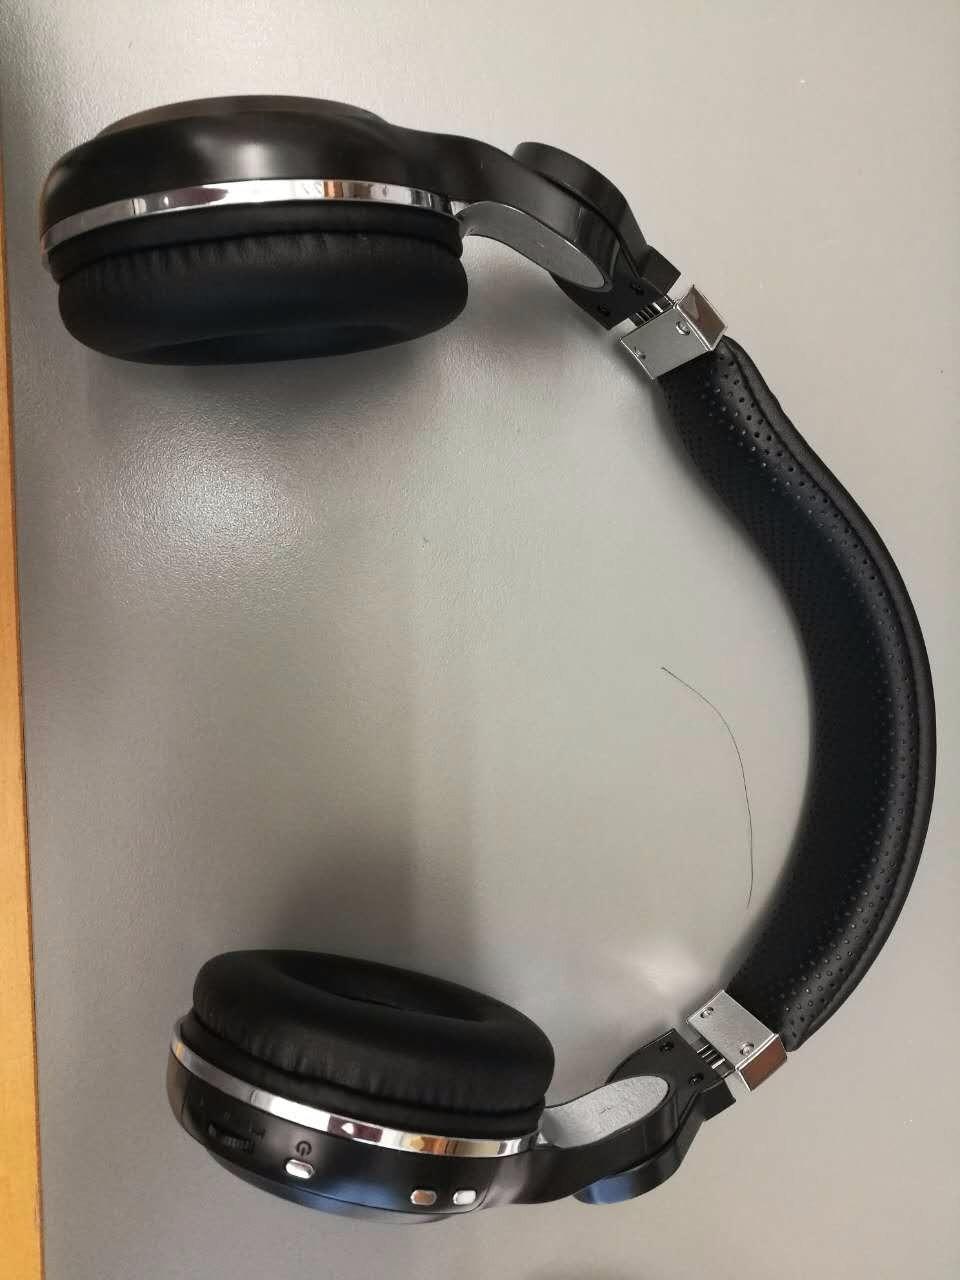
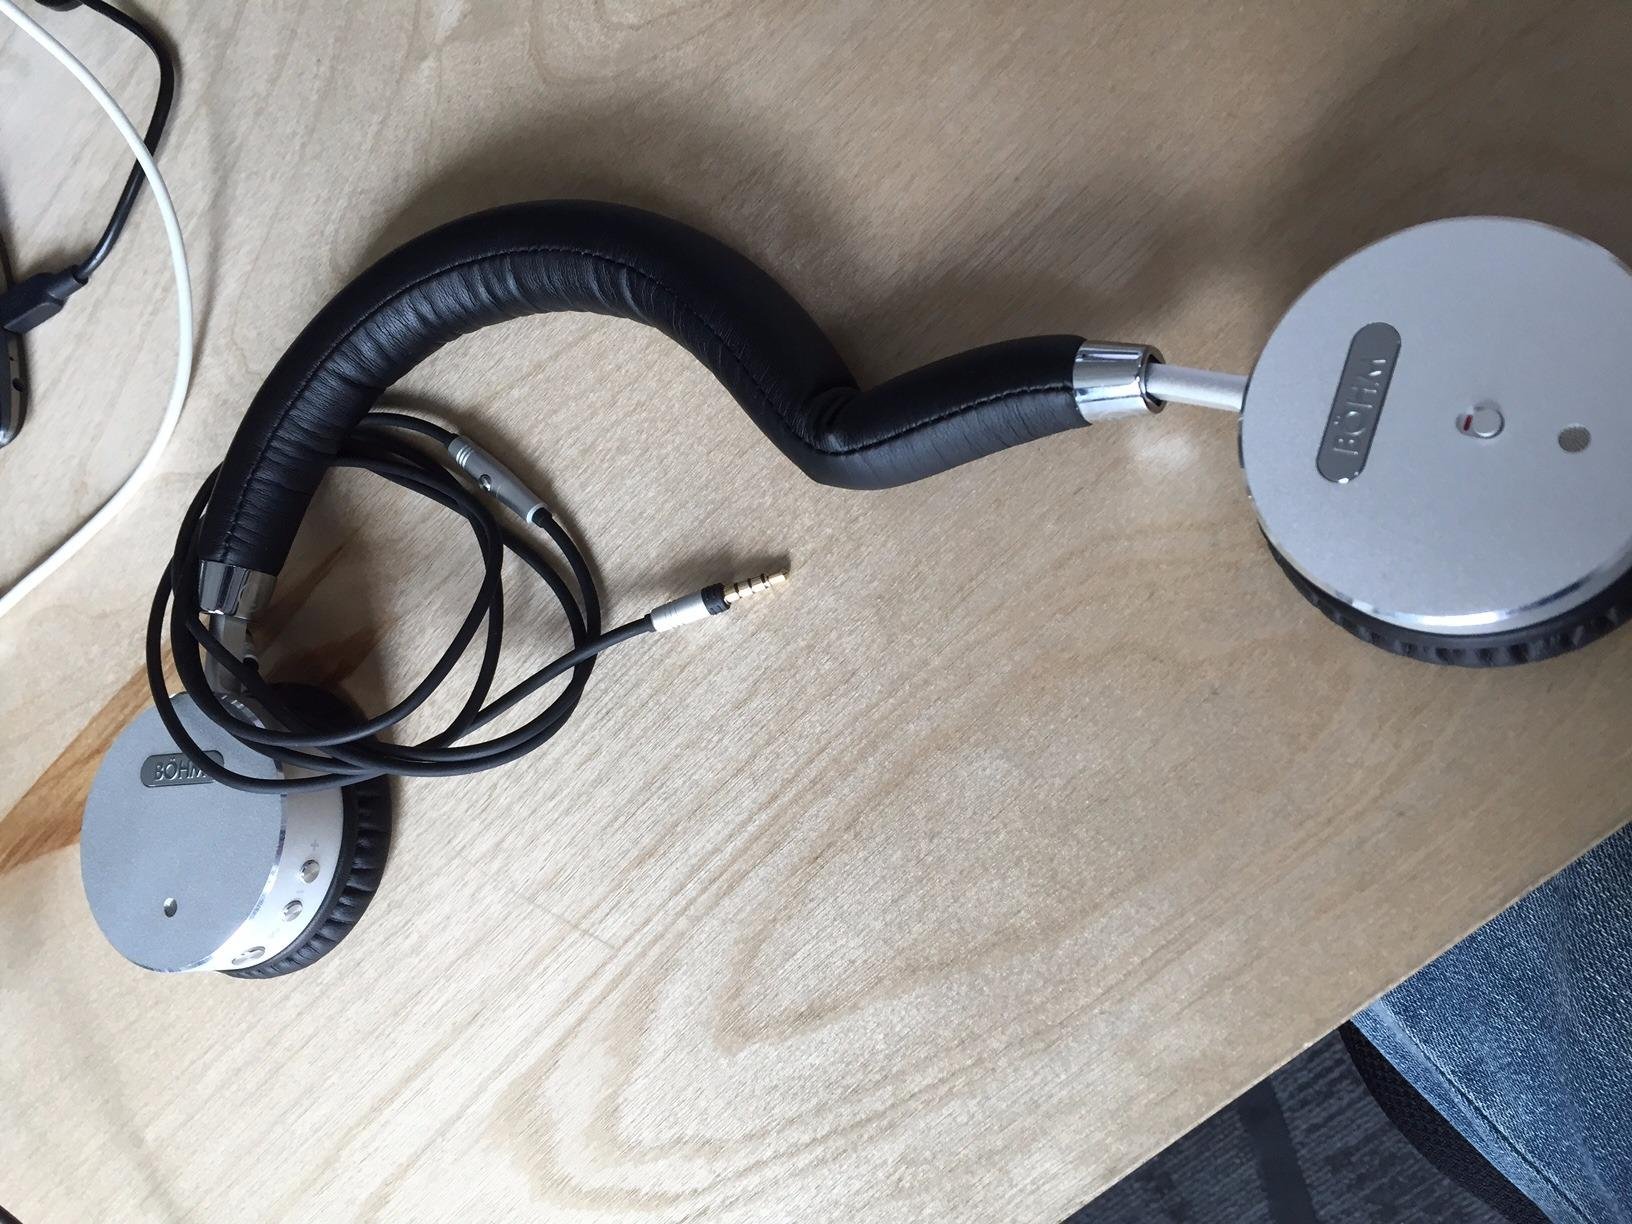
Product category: headphones
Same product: no